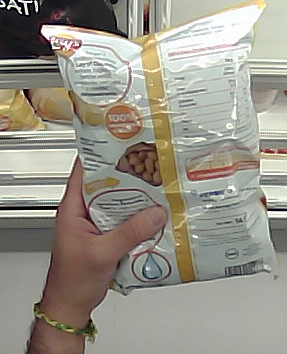
Product: lays_classic